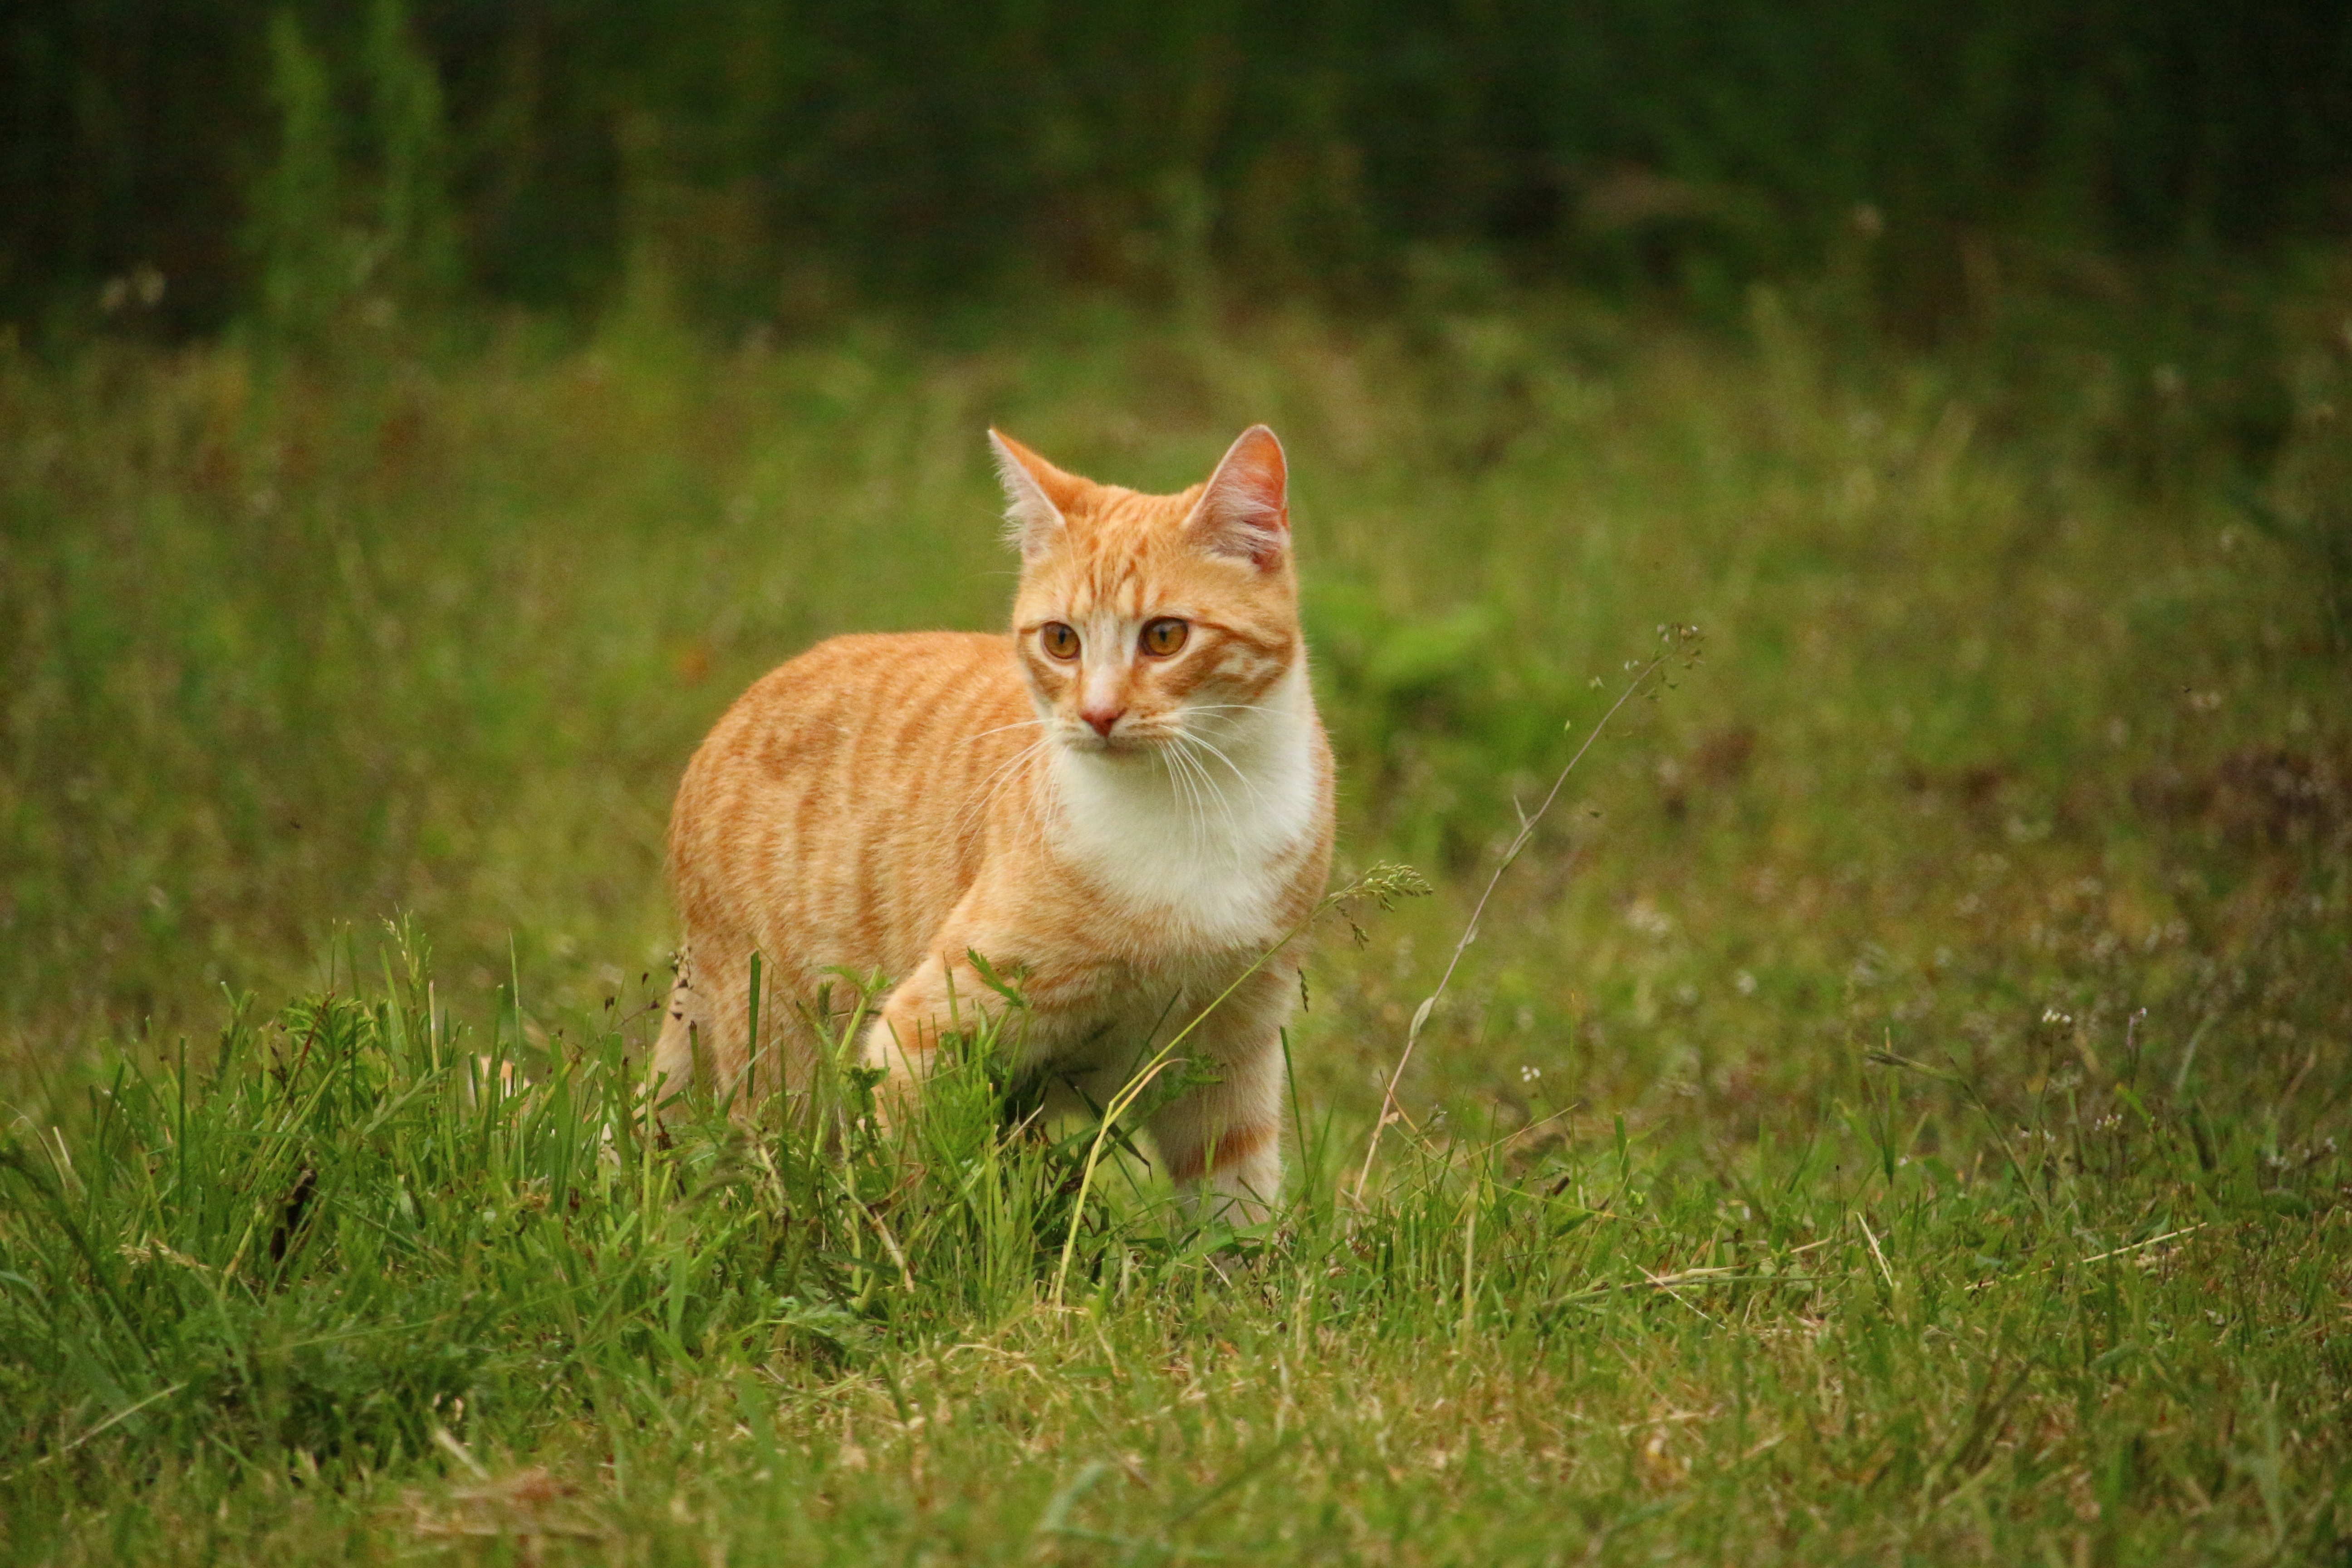
grass, prairie, wildlife, kitten, cat, mammal, fauna, whiskers, vertebrate, mieze, domestic cat, mackerel, tiger cat, red mackerel tabby, red cat, wild cat, small to medium sized cats, cat like mammal